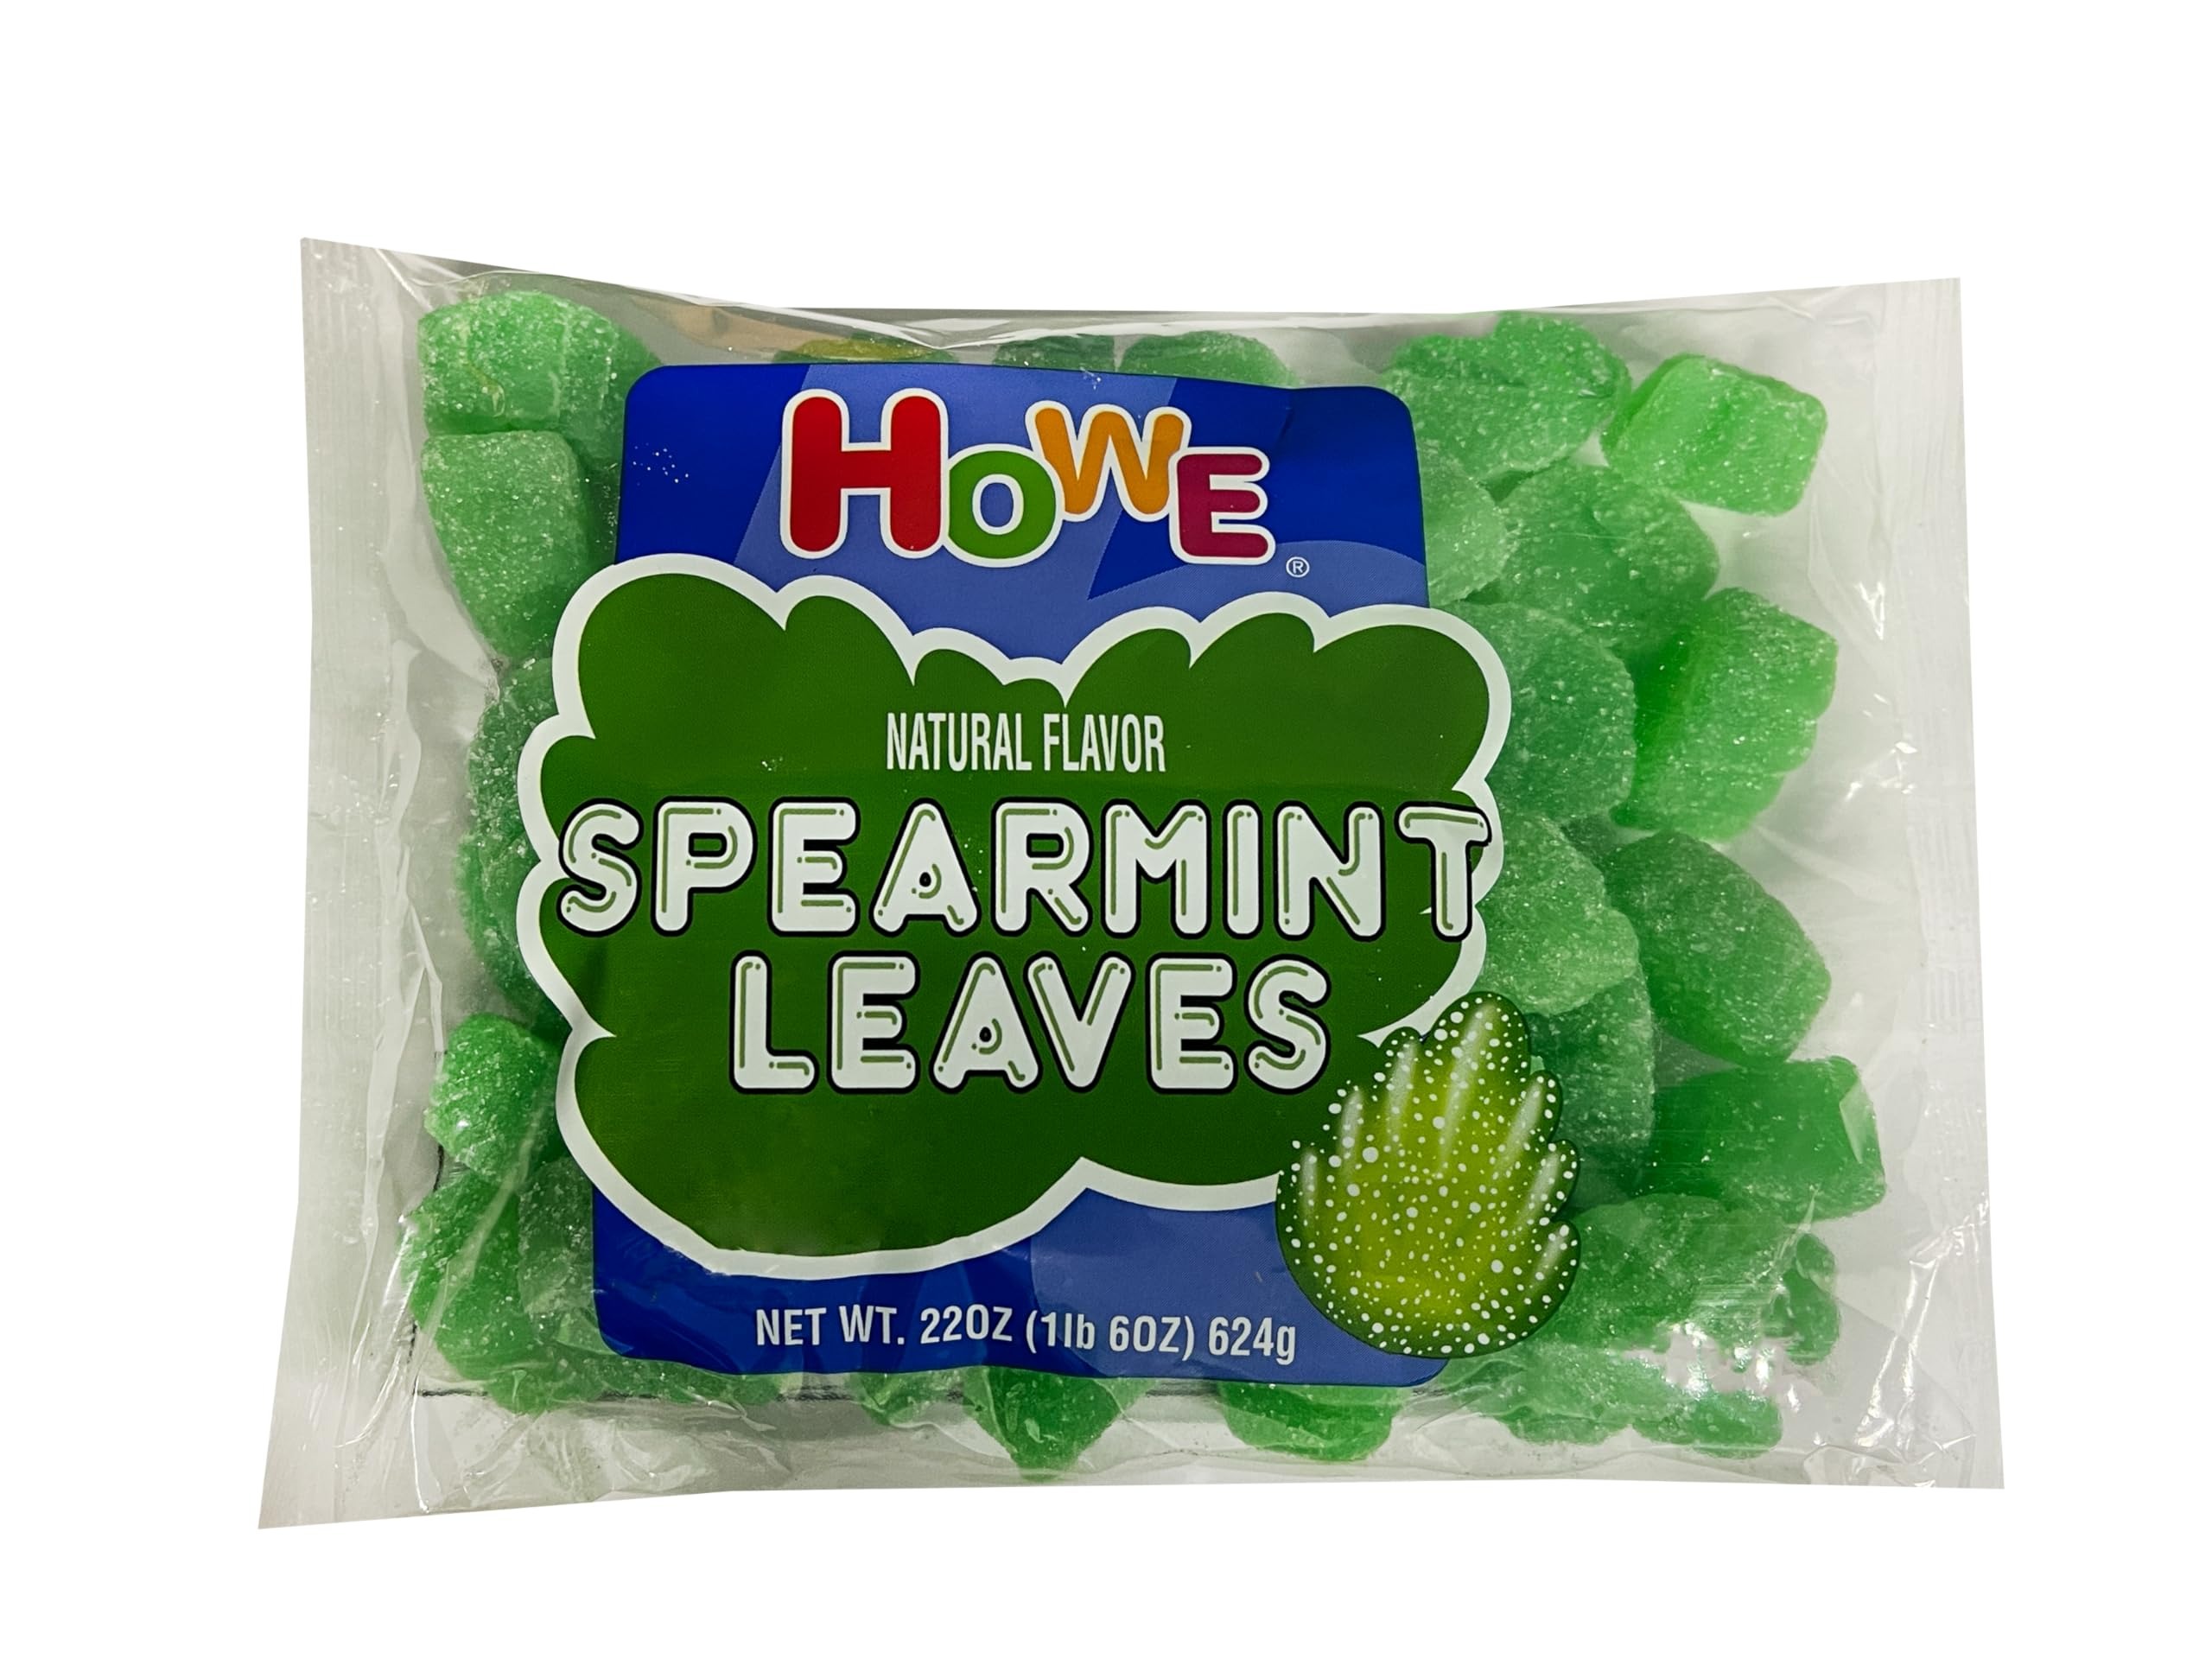
Item Name: Howe Spearmint Leaves, Mint Candy, 22 oz Bag
Bullet Point: Howe assortment of chewy candy in multiple sizes and flavors!
Product Description: Howe assortment of chewy candy in multiple sizes and flavors!
Value: 1.0
Unit: Count

Price: 2.98